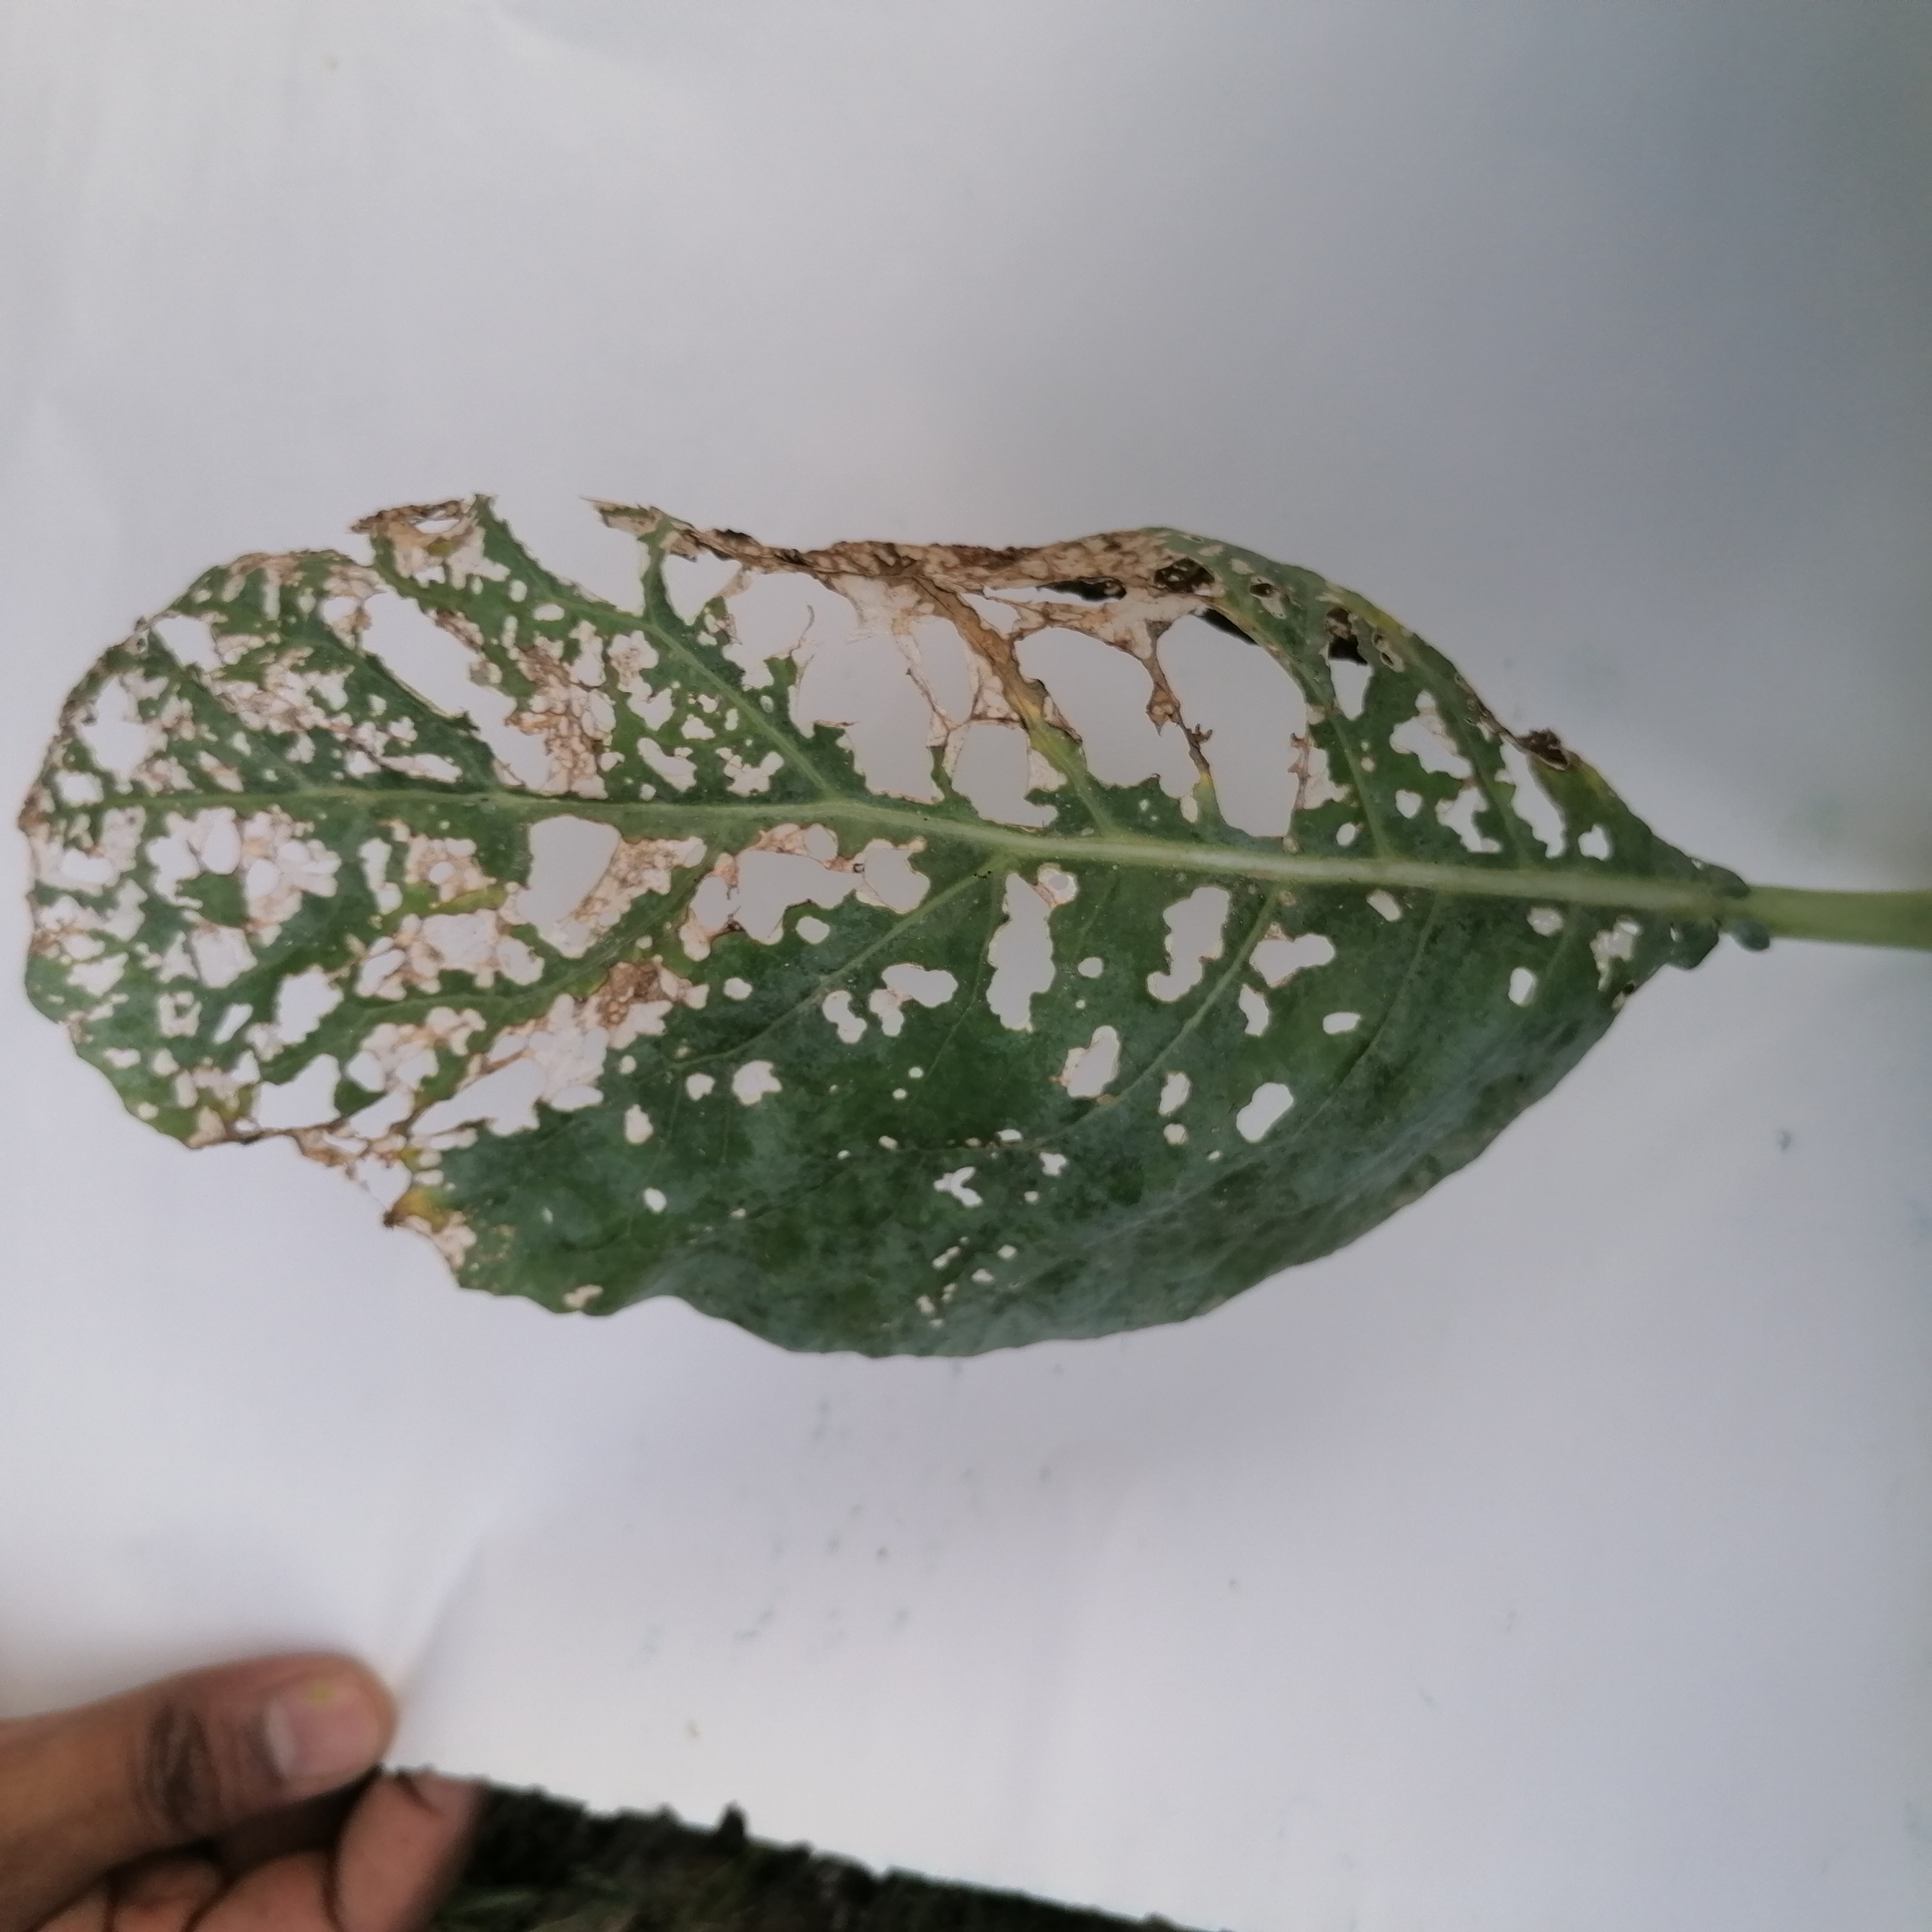
Label: Insect Hole